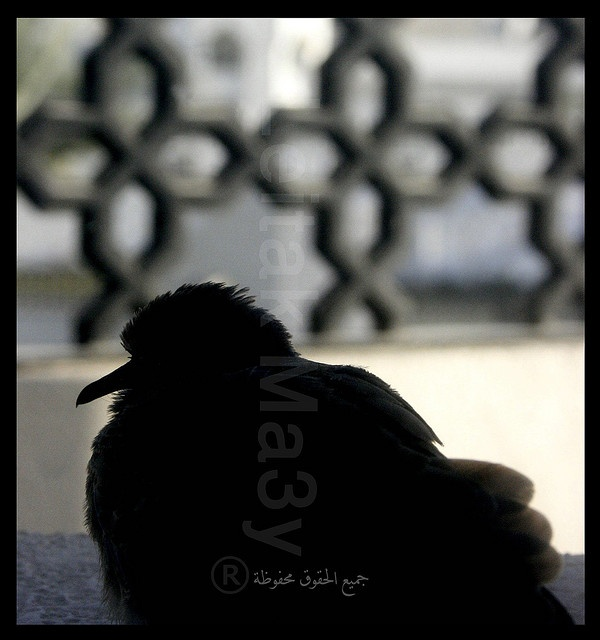
A bird sitting in the shade near an ornamental building feature.
A bird sits on the ground near a fence
A black bird sitting near an iron fence.
A fat black bird sits in the shade on the ground
A fluffed up bird sitting on a ledge